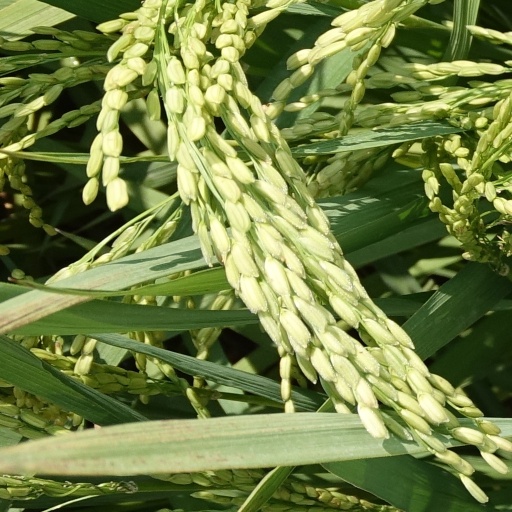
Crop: rice